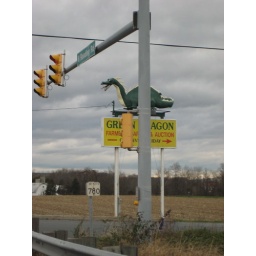
Green Dragon creature sign Farmers Market and Auction near Lancaster PA Pennsylvania - roadside attraction